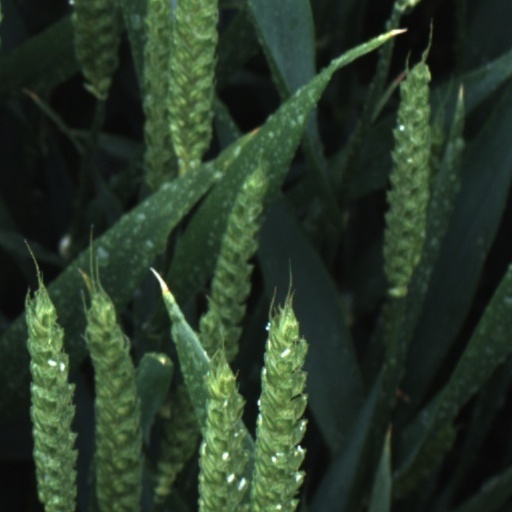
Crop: wheat